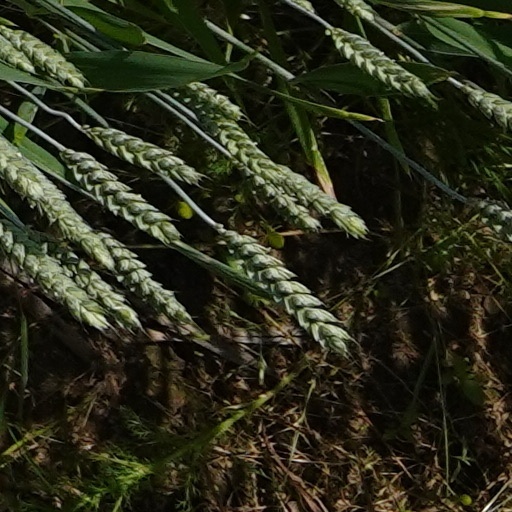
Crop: wheat